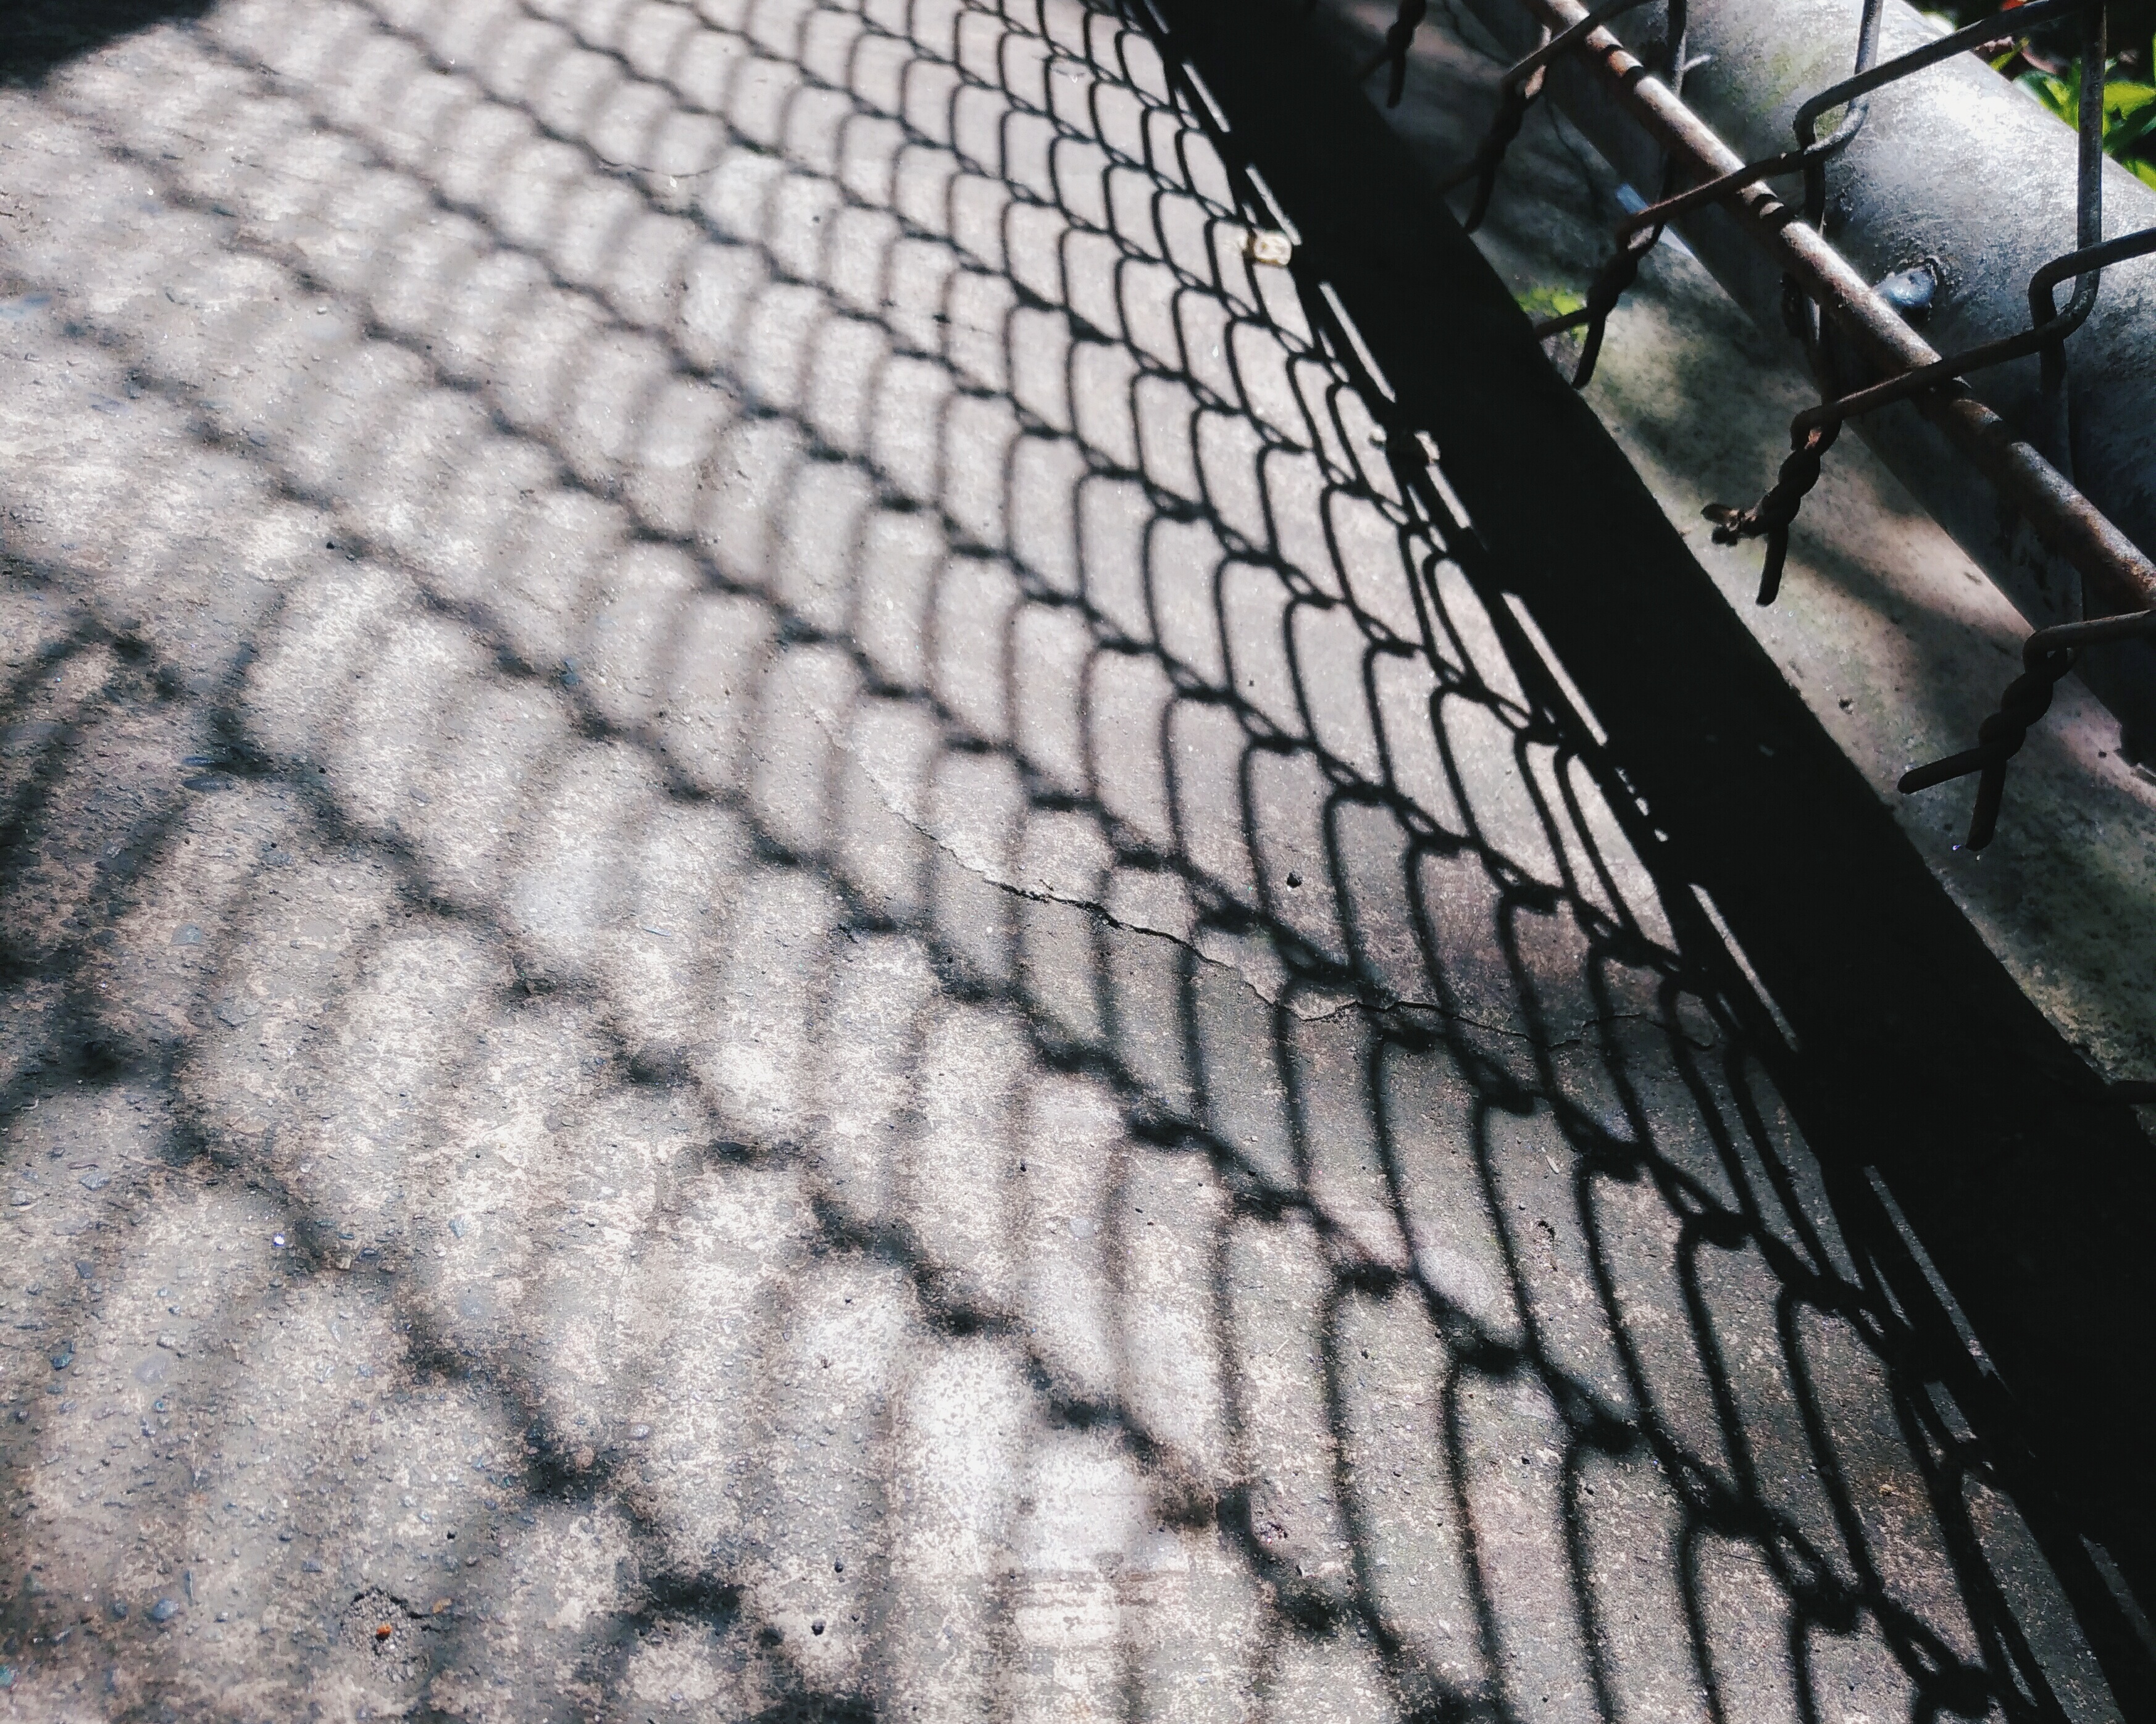
line, material, tire, net, flooring, outdoor structure, chain link fencing